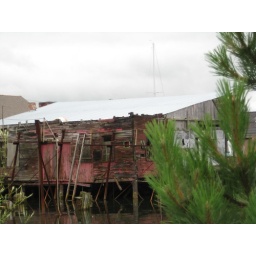
A fish house in disrepair. . . signifies the plight of lobstermen losing money with each day of work.